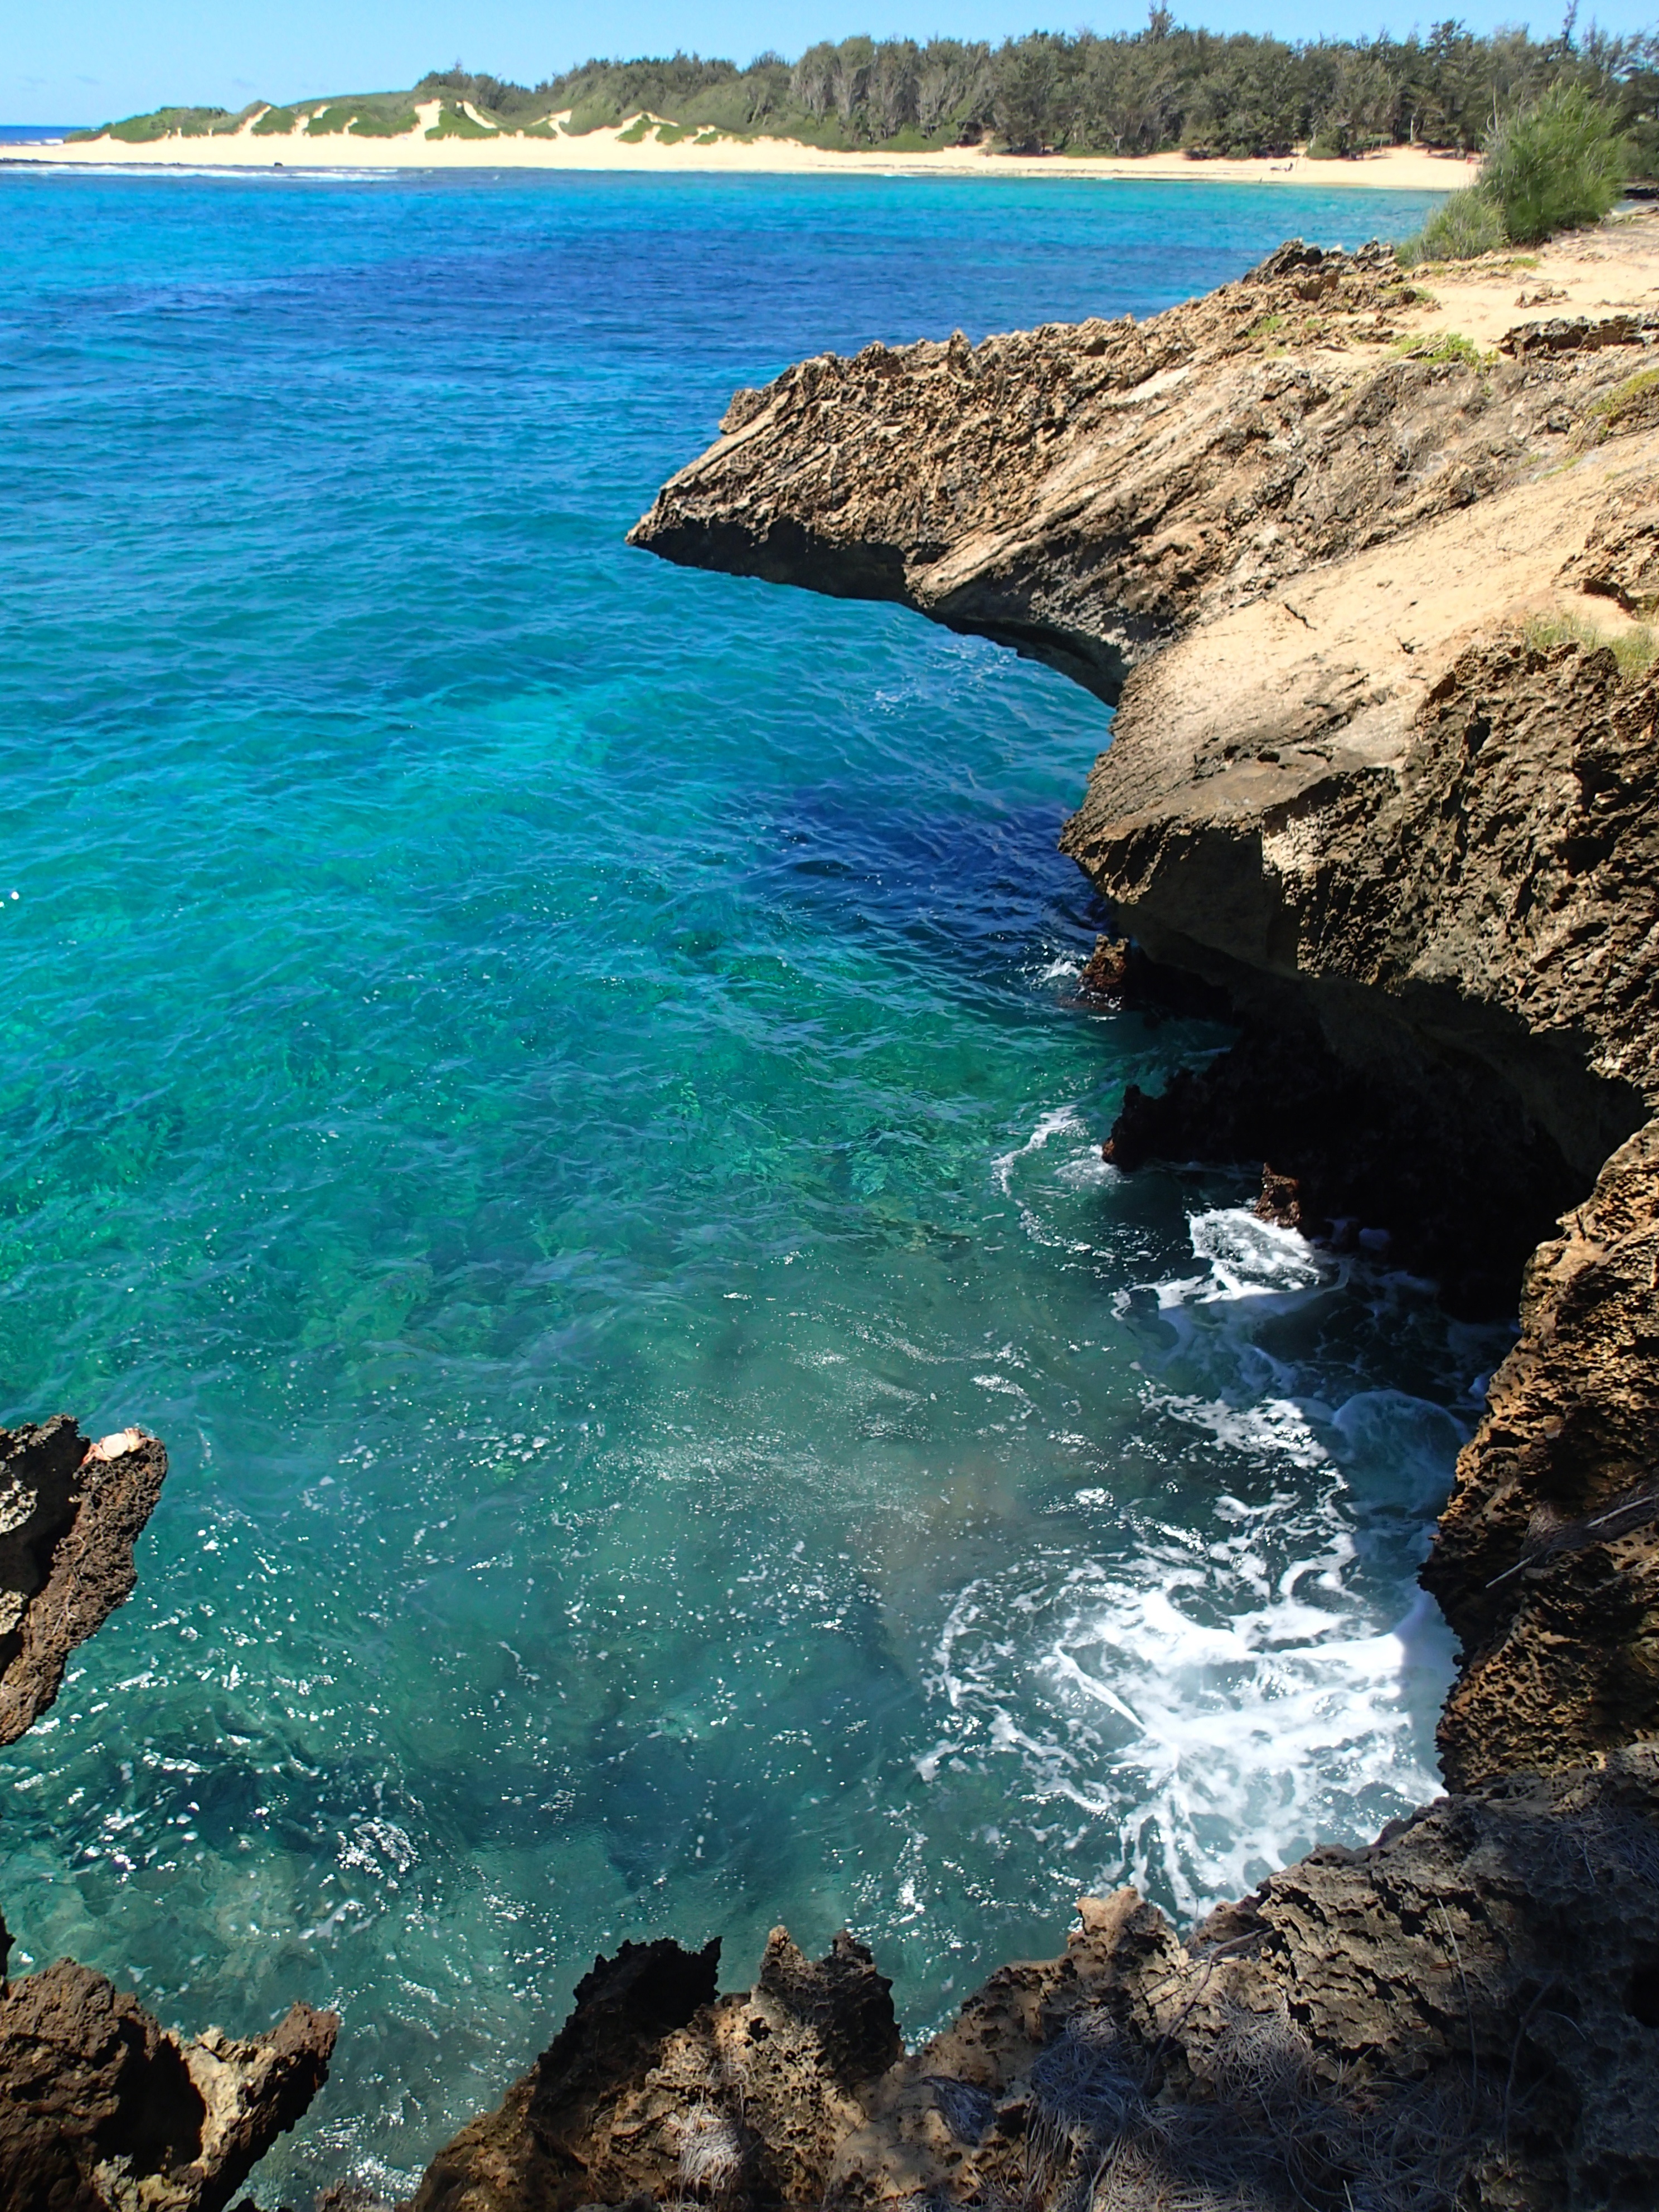
beach, sea, coast, water, rock, ocean, shore, wave, cliff, cove, lagoon, bay, island, terrain, body of water, tropics, cape, islet, landform, geographical feature